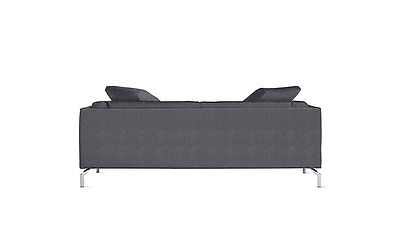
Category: sofa